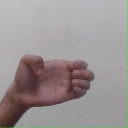
अक्षर: ख